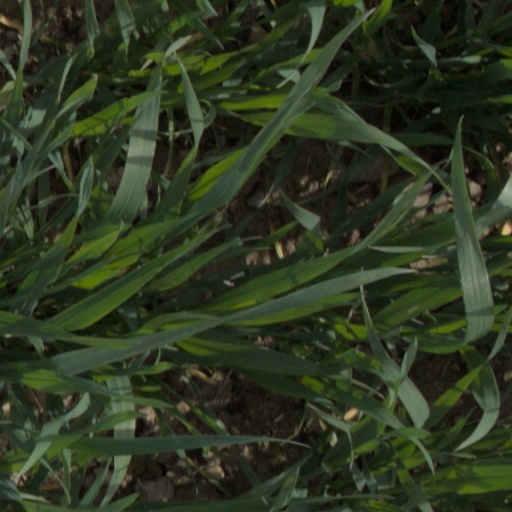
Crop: wheat